Pearl meatballs
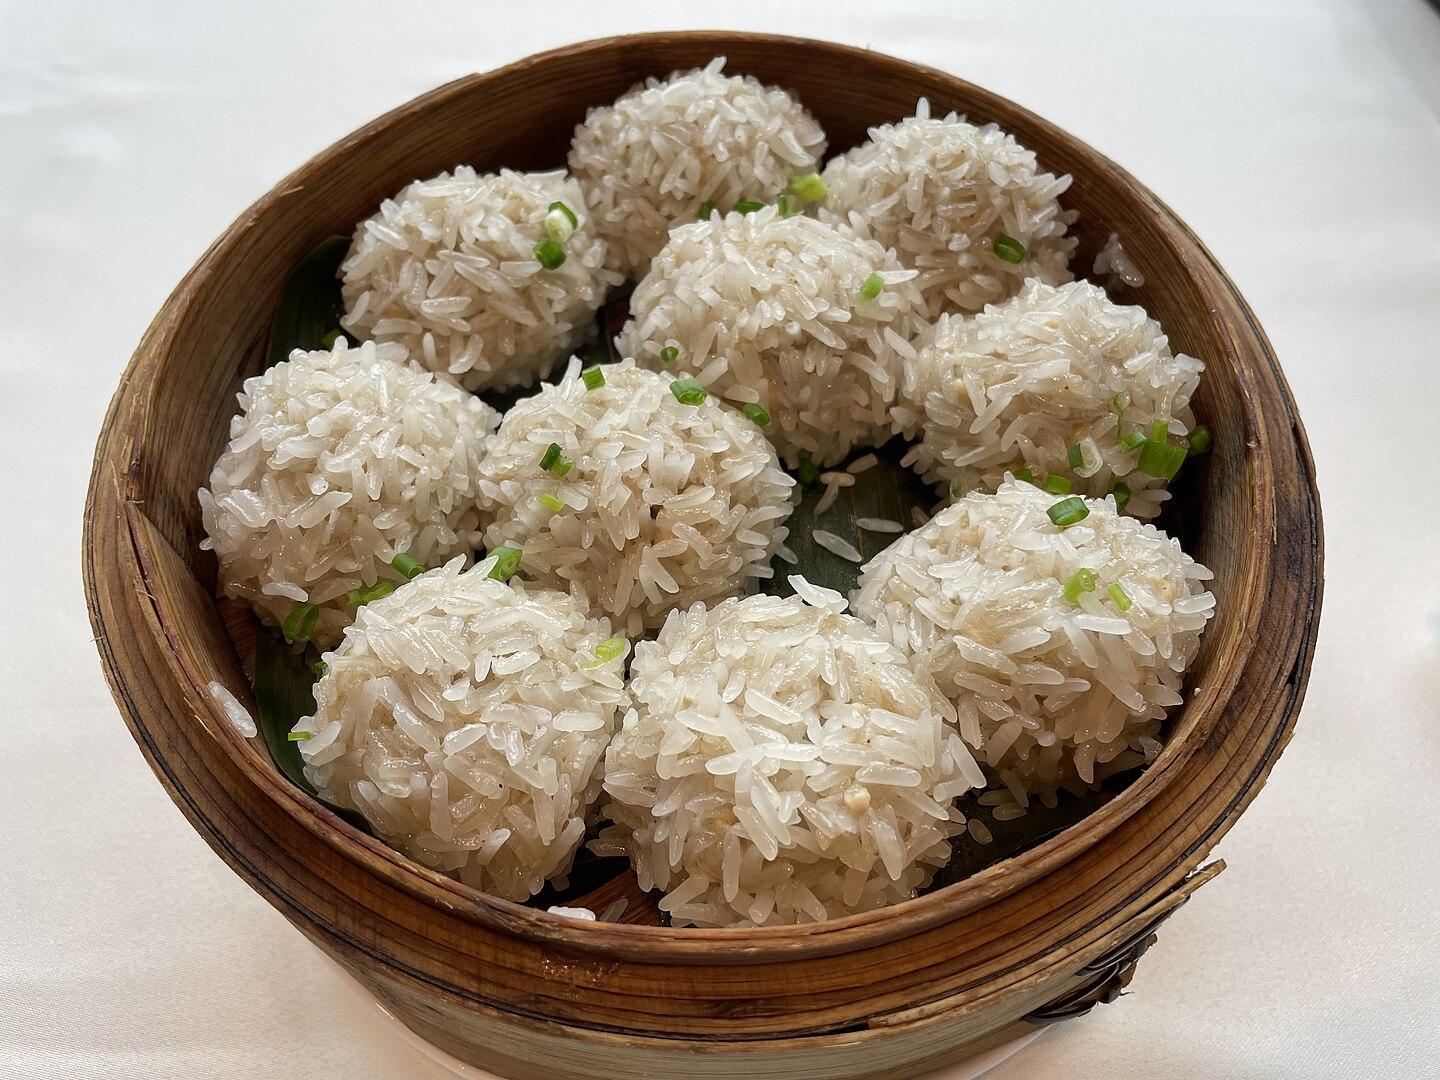
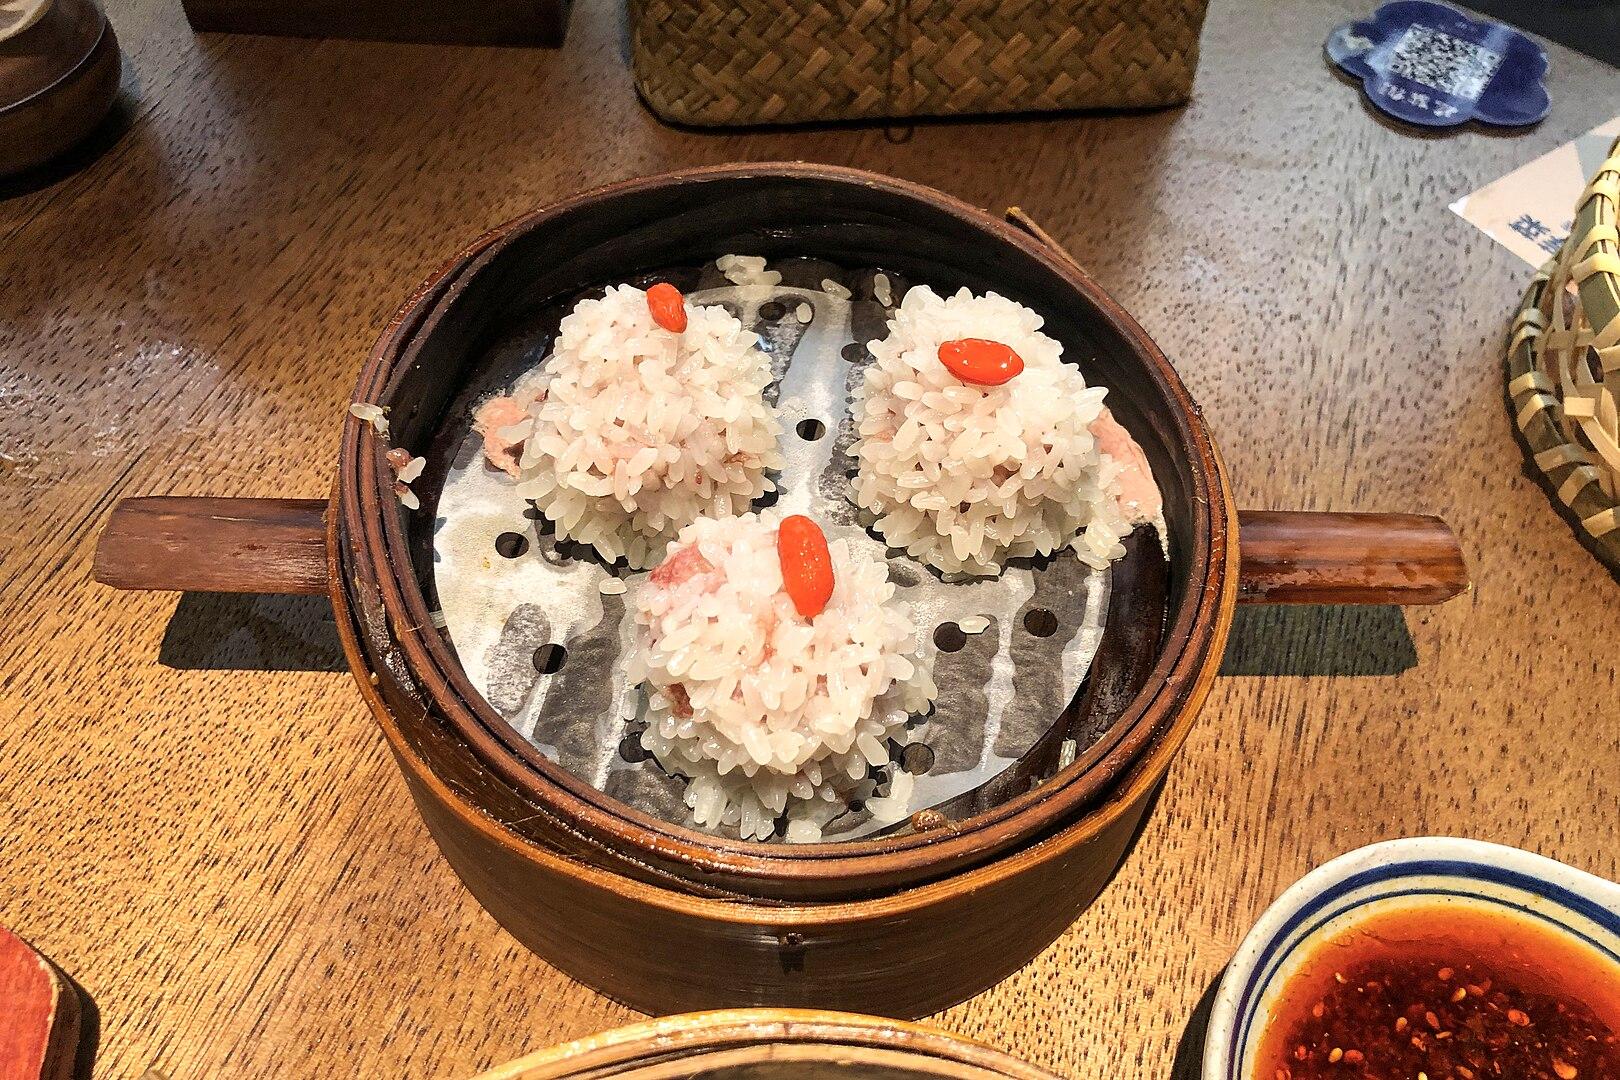
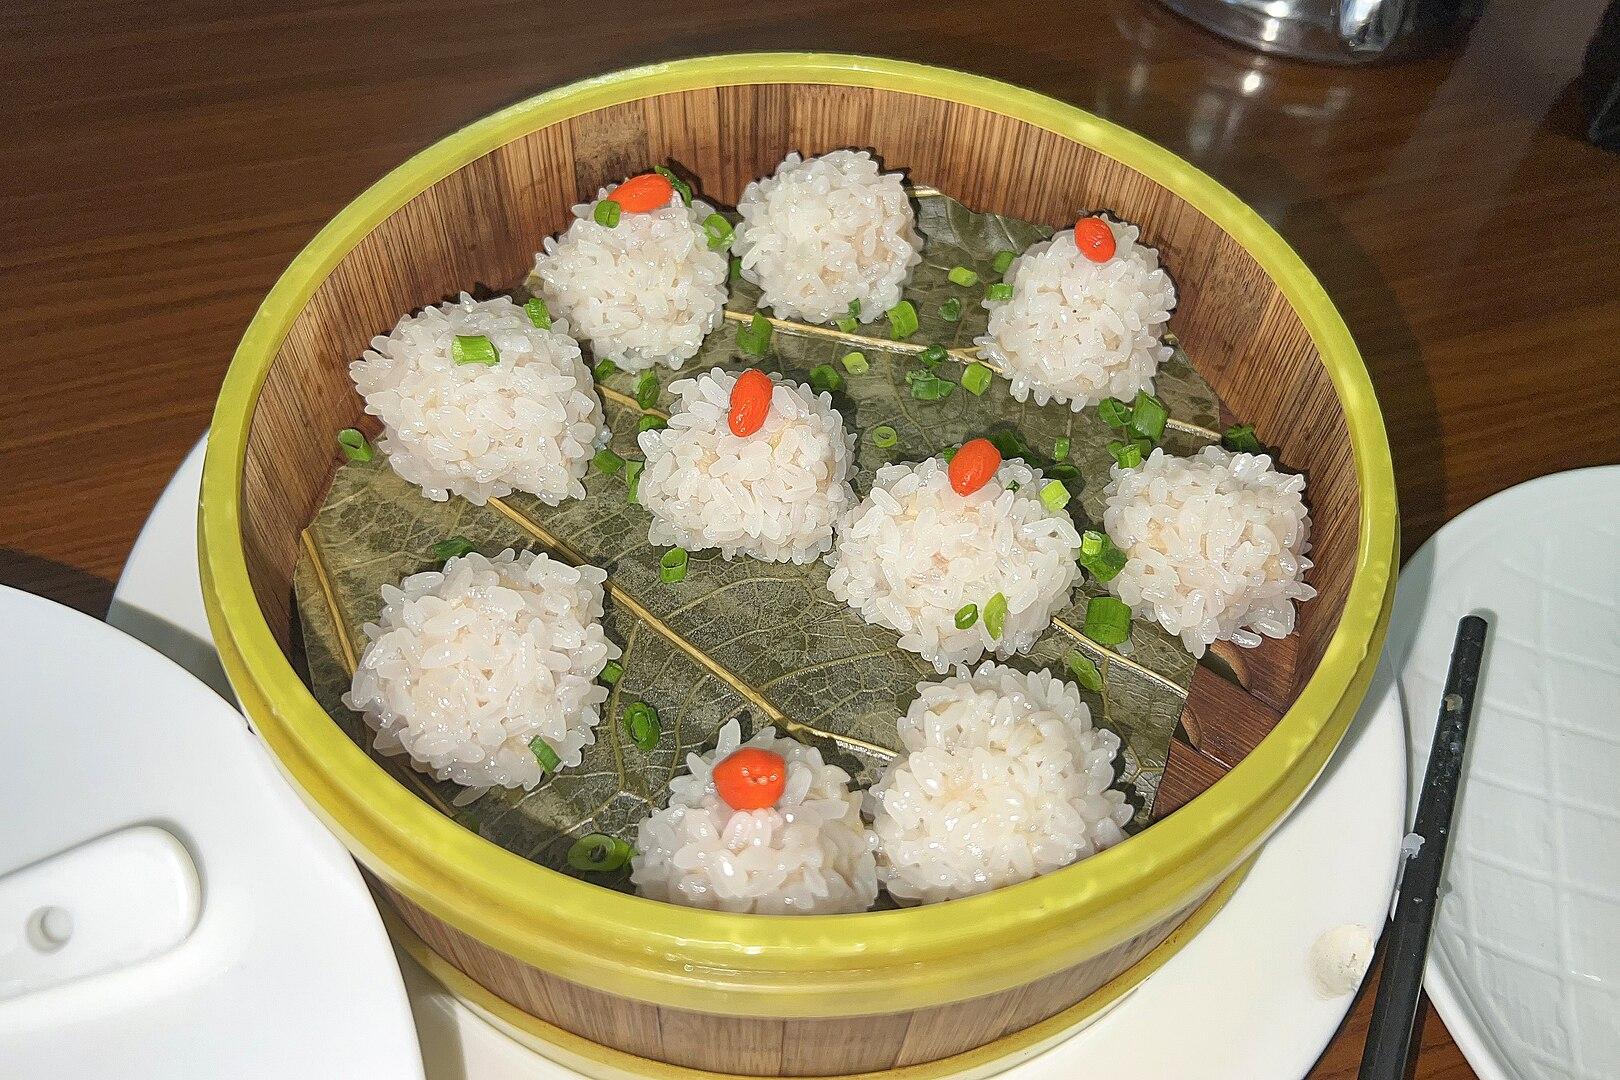
Also known as:
zh - Chinese: 糯米丸子
Category: dim sum (pork rice ball)
Cuisine: Chinese
Associated cuisines: Chinese
Area: Hubei, Hunan
Countries: China
Region: Eastern Asia, , , ,
The dish usually made of ground pork and Vegetable, then covered in glutinous rice and steamed.